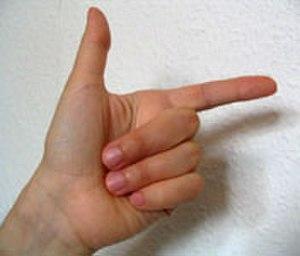
La dactylonomie est l'art de compter par les doigts, de figurer les nombres par les doigts. C'est une pratique couramment utilisée, notamment par les enfants. Selon les pays et les coutumes, on compte différemment sur ses doigts : en Occident, on compte généralement jusqu'à 10 en utilisant les deux mains. En Chine et au Japon, on peut compter jusqu'à 9 sur chaque main. En développant l'idée de façon mathématique, on peut encore pousser plus loin ce boulier naturel.